Moving walkway

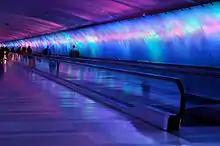
Moving walkway at Detroit's Detroit Metropolitan Wayne County Airport, Wayne County, Michigan, United States

An inclined moving walkway is a type of vertical transportation used in airports and supermarkets to move people to another floor with the convenience of an elevator (namely, that people can take along their suitcase trolley, shopping cart, or baby carriage) and the capacity of an escalator. Conflicting sources name either Goodyear Tire or Canadian elevator company Turnbull as the inventor of the inclined moving walkway.